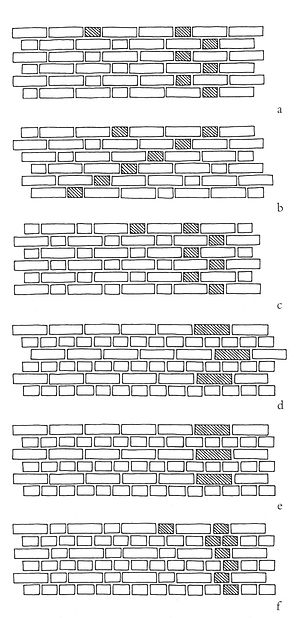
Skiftegang
Typer af skiftegange i teglstensmurværk. a. Munkeskifte 1. b. Munkeskifte 2. c. Polsk skifte. d. Vekselskifte - krydsskifte. e. Vekselskifte - blokskifte. f. Hollandsk skifte.
Typer af skiftegange i teglstensmurværk
Skiftegang anvendes synonymt med ’forbandt’ eller ’murstensforbindelser’, og beskriver ordningen af stenene i en som regel teglsat mur. Terminologi og dateringsrammer kan variere stærkt fra land til land. Dansk teglstenskunst domineres i middelalderen af to typer af skiftegange; munkeskifte og polsk skifte. Begge typer kan ses med stærke uregelmæssigheder.